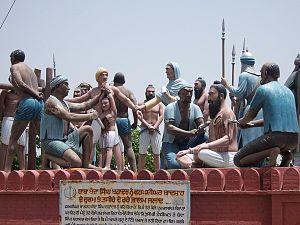
1716 est une année bissextile commençant un mercredi.